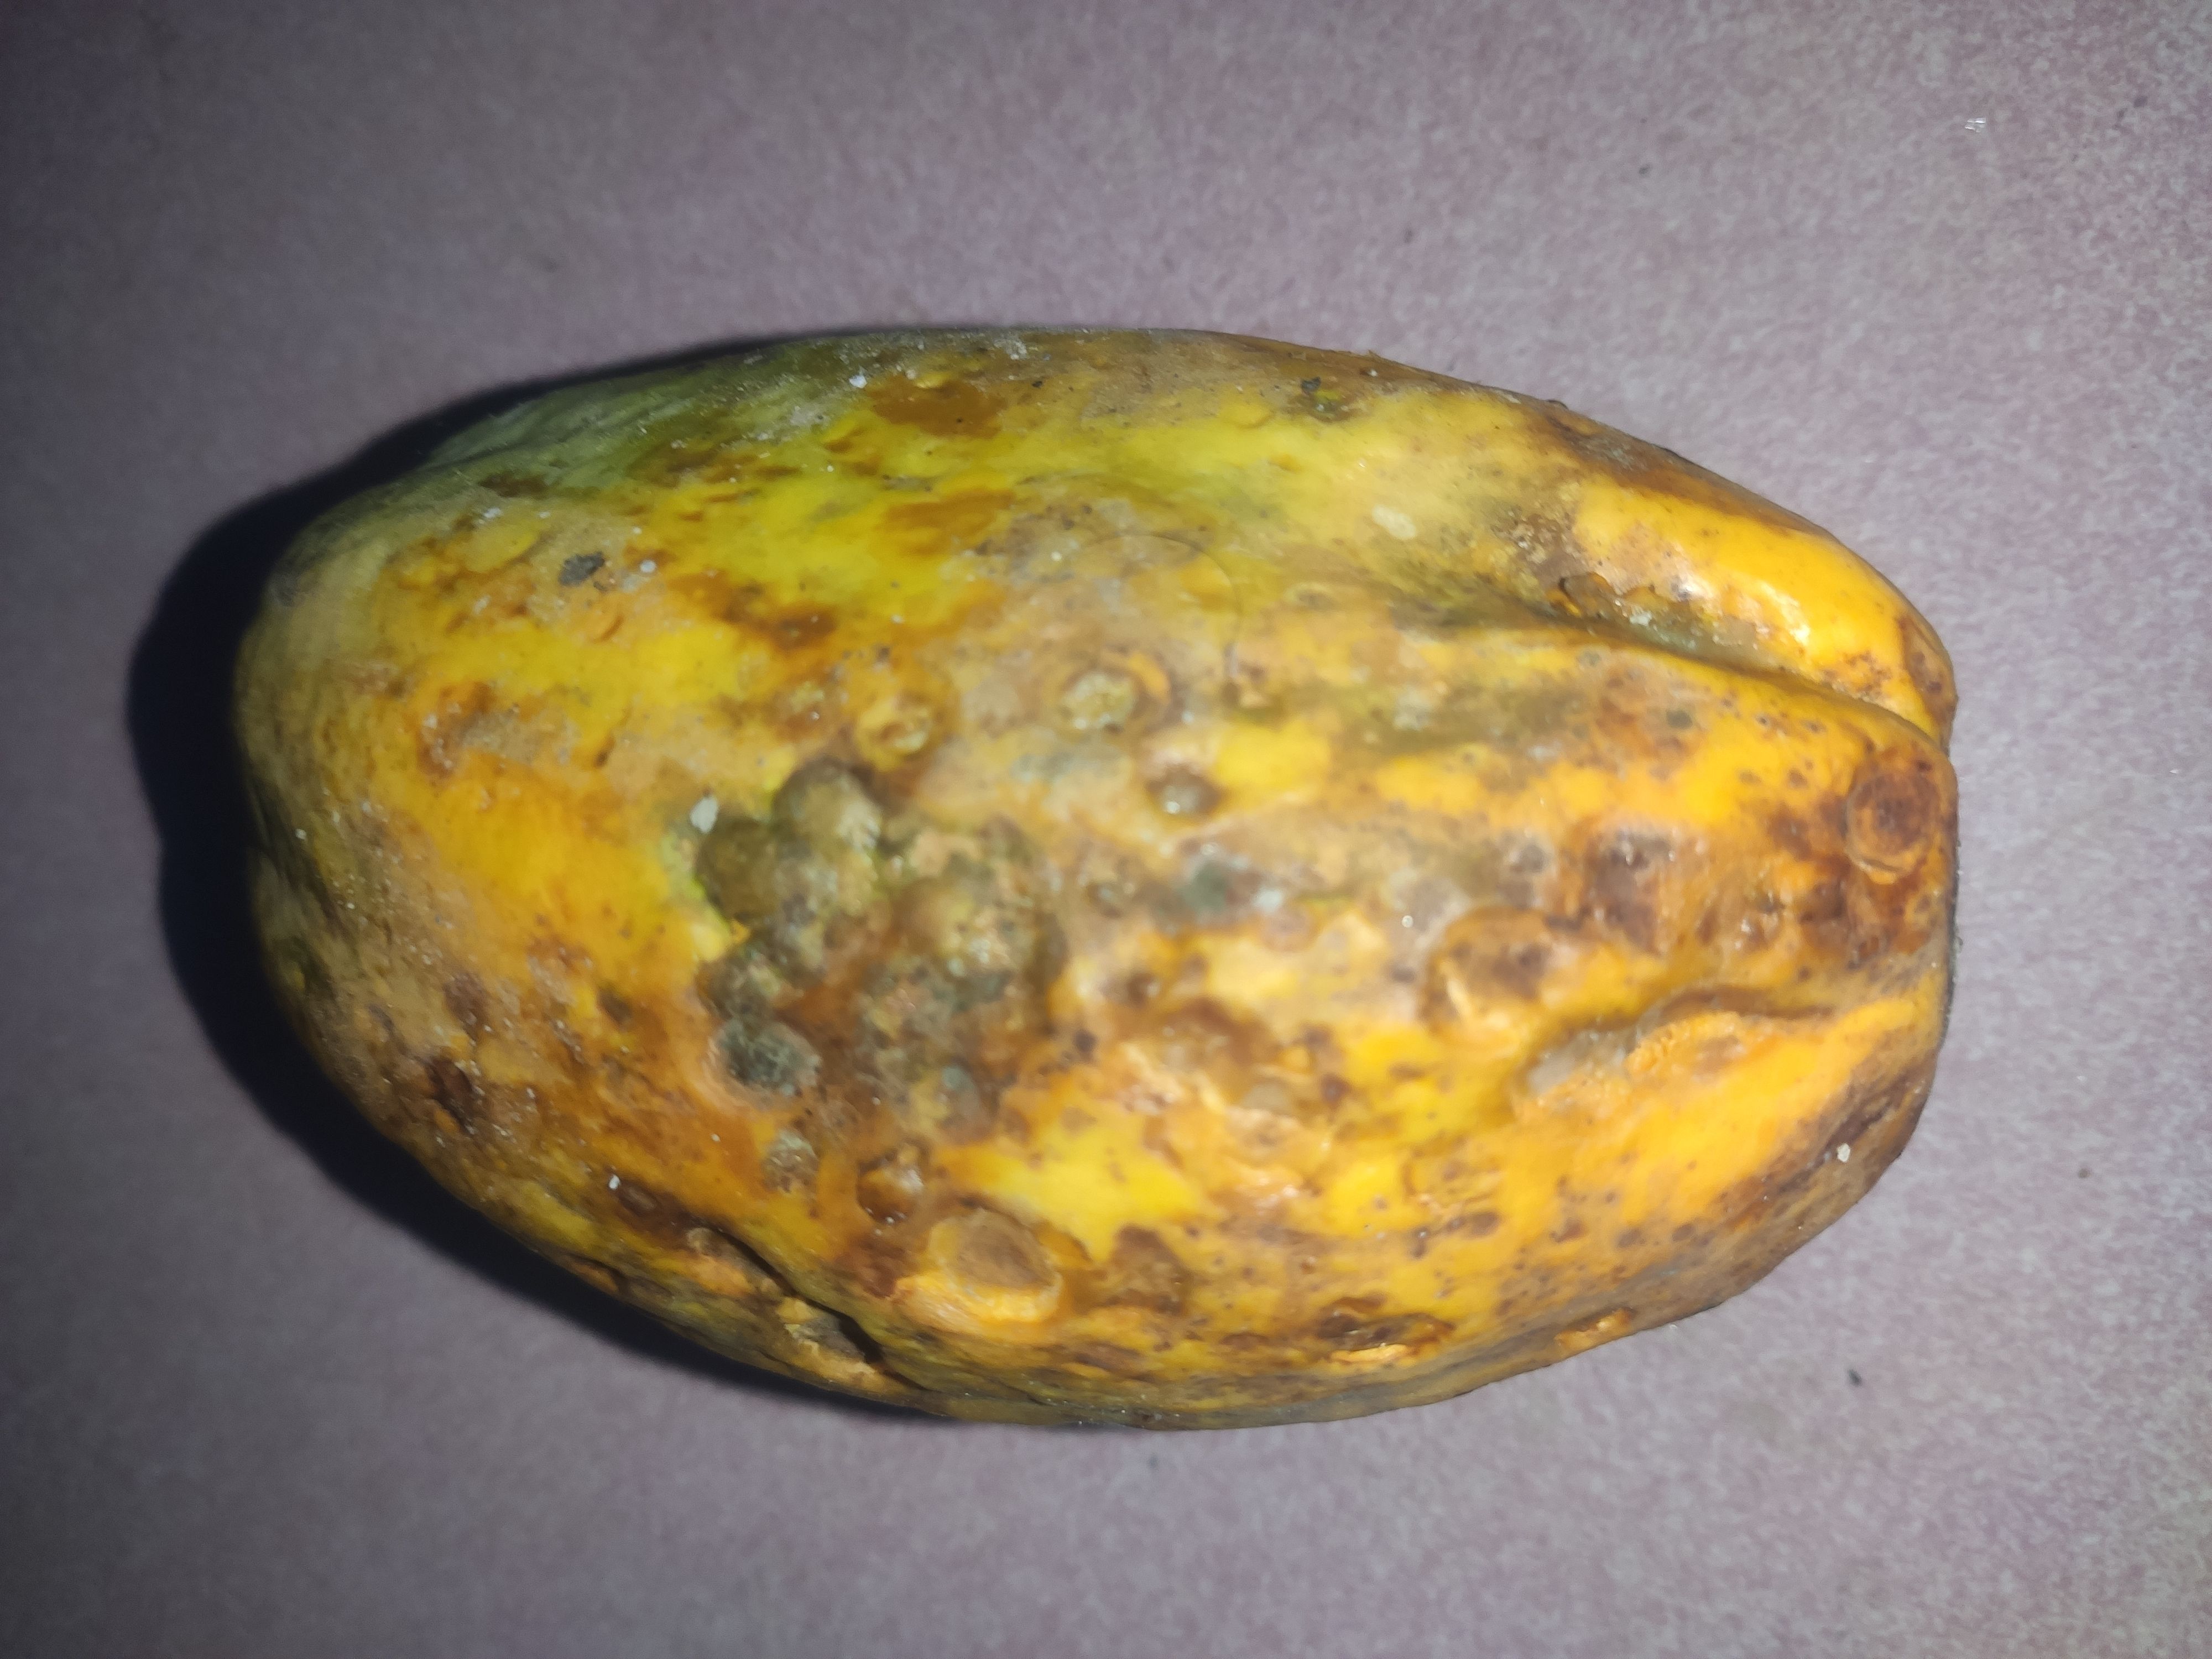
Fruit: papayas
Grade: 2nd-grade